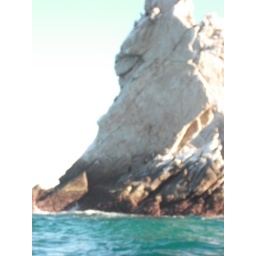
The rocks at Land's End during a glass bottom boat tour on our first full day in Cabo (12/31/09)